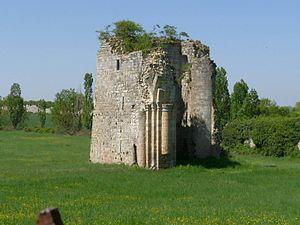
Ruines de l'abbaye des Dames, Tusson, Charente, France
Le prieuré de Tusson est situé sur le territoire de la commune de Tusson, dans le département de la Charente, en France. C'était un prieuré double faisant partie de l'ordre de Fontevraud. Il regroupait l'Abbaye des Dames et le Clos des Hommes.
Tusson est une commune du Sud-Ouest de la France, située dans le département de la Charente.